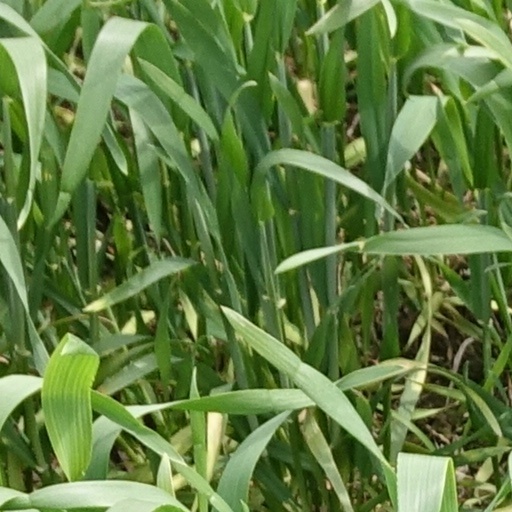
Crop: wheat